Galata Bridge

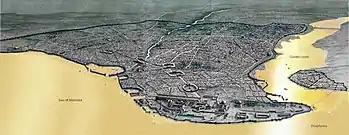
The first bridge on the Golden Horn, built by Justinian the Great, can be seen near the Theodosian Land Walls at the north-eastern end of the city in this rendering of old Constantinople.

The first recorded bridge over the Golden Horn was built during the reign of Justinian the Great in the 6th century, close to the area near the Theodosian Land Walls at the western end of the city.